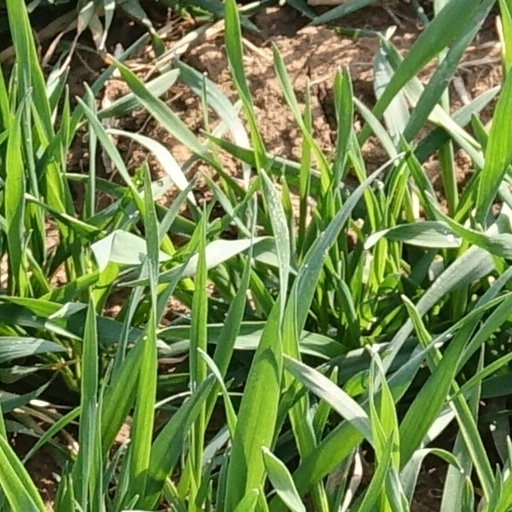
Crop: wheat